Sky position (RA, Dec in degrees): 222.997, -1.574
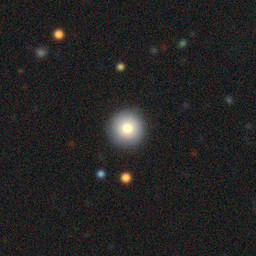
Galaxy morphology: Round Smooth Galaxies